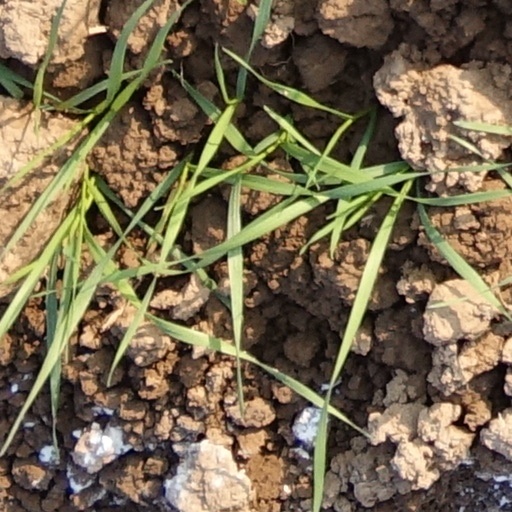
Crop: wheat